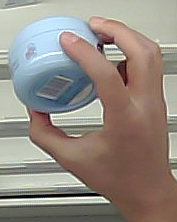
Product: nivea_baby